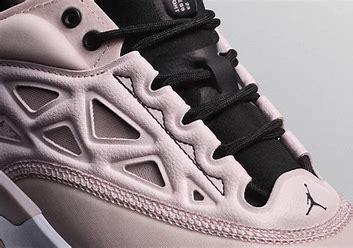
Brand: Jordan
Model: Max 200